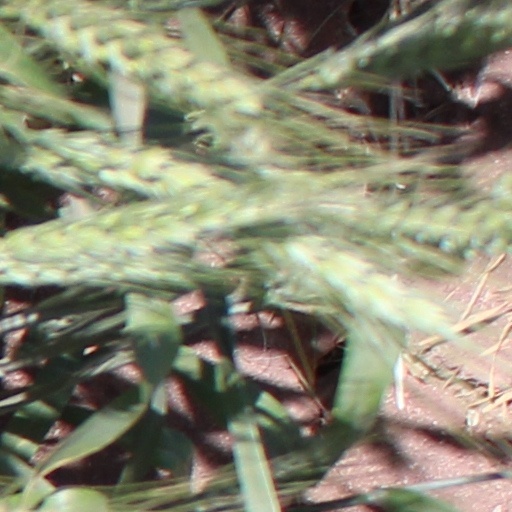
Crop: wheat